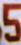
Number: 5